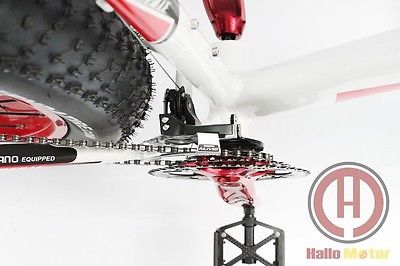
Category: bicycle